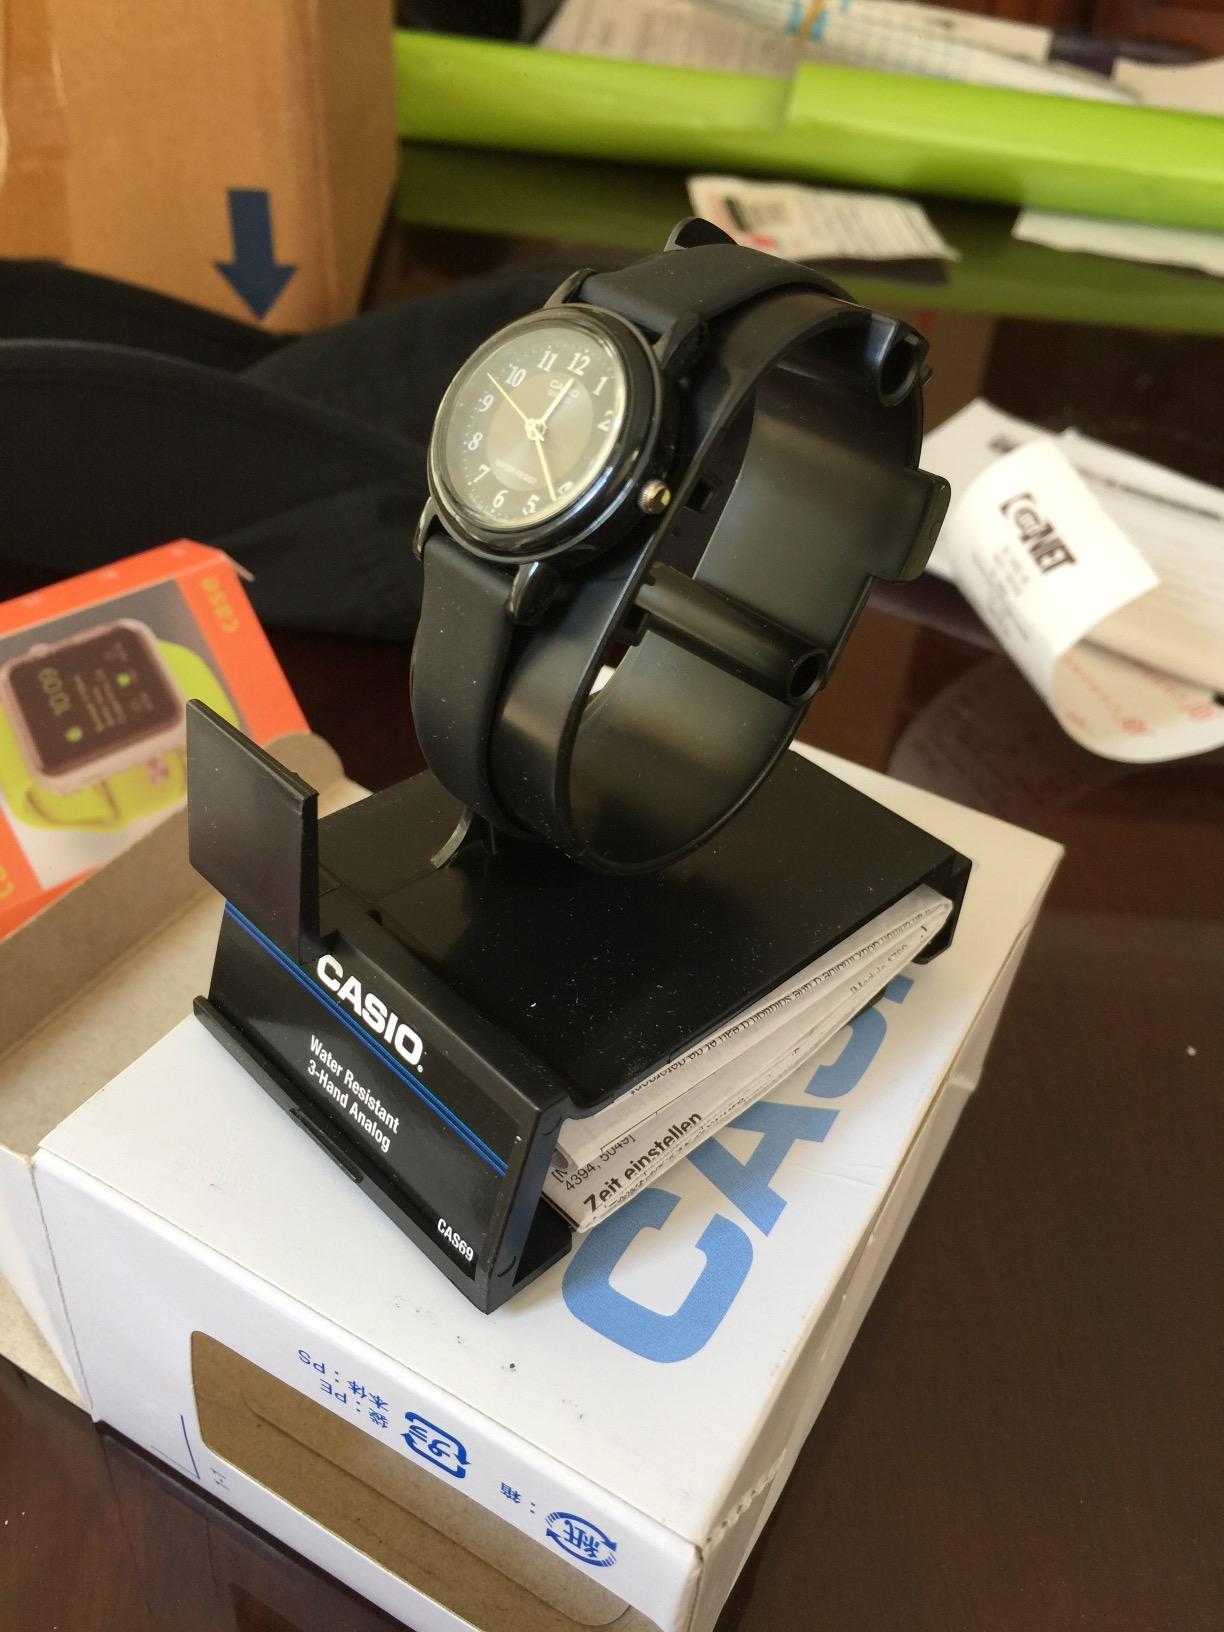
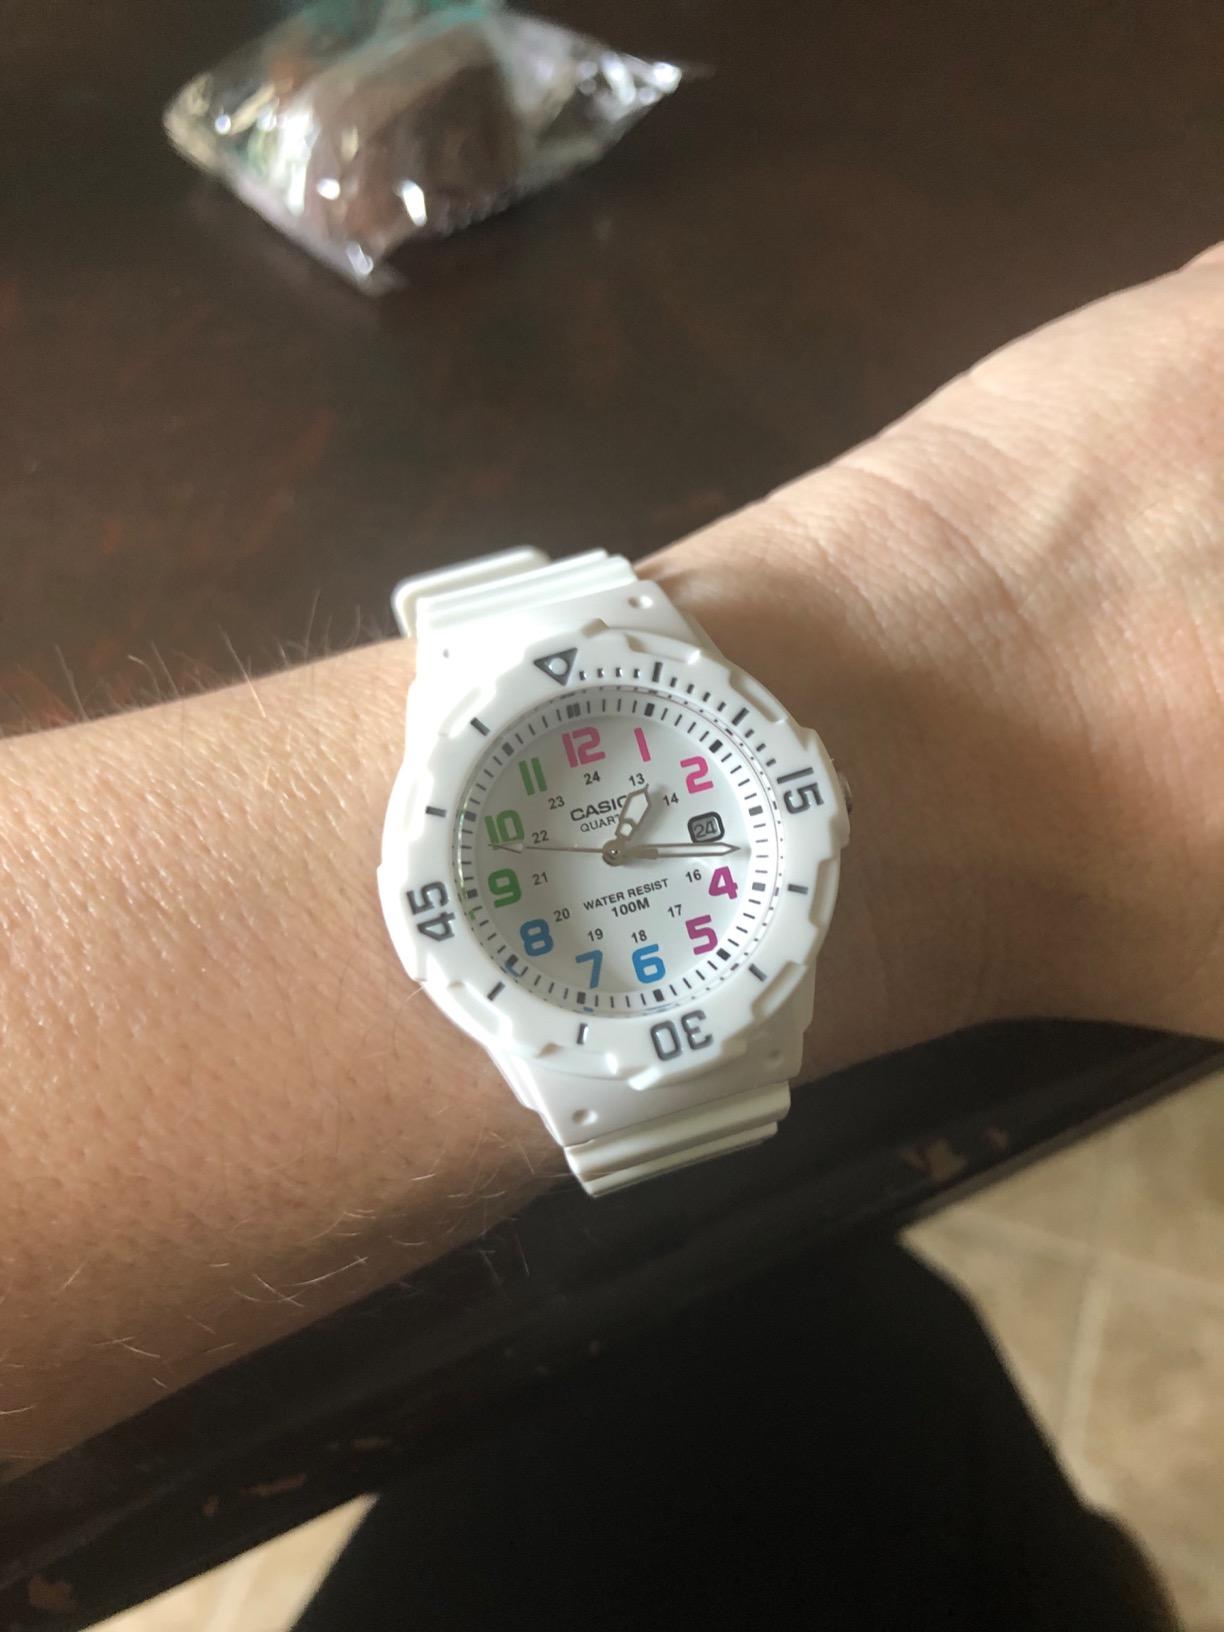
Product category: accessories_watch
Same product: no